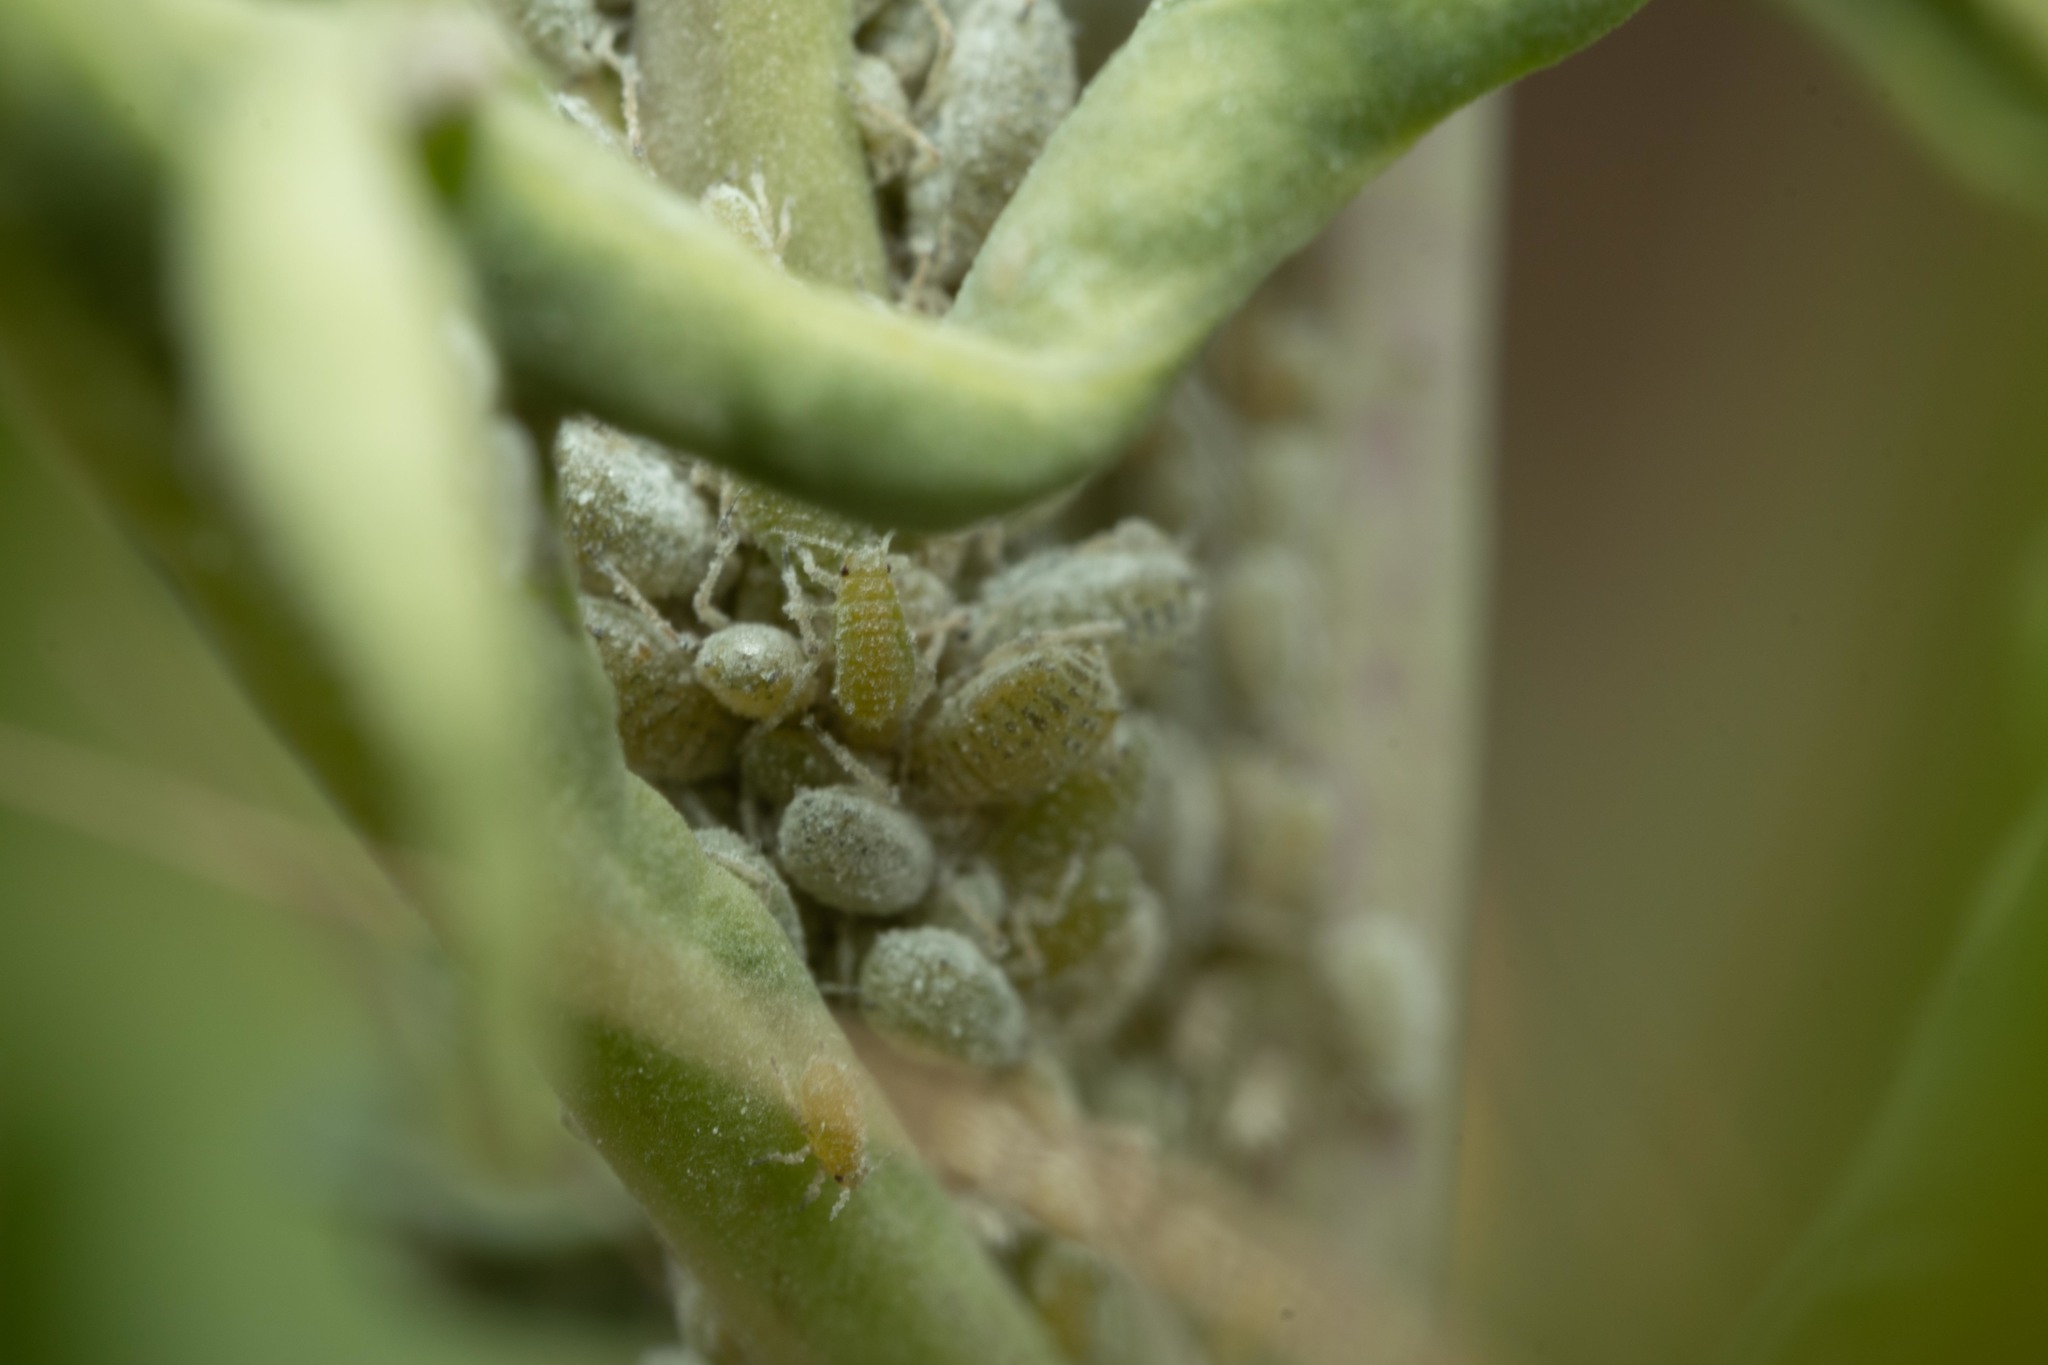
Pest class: cabbage_aphid